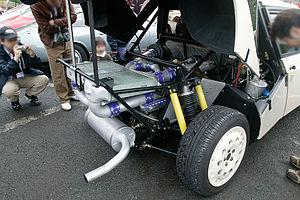
La Lancia Delta S4 est une voiture de compétition spécialement conçue pour être engagée en rallyes. Fabriquée par le constructeur italien Lancia dans les années 1980 pour être engagée par la Scuderia Lancia en Championnat du monde des rallyes, un modèle de série, stradale, basé sur la version de rallye, a été construit à 200 exemplaires, pour répondre aux exigences de la catégorie Groupe B.
La Scuderia Lancia, qui deviendra plus tard la Squadra Corse HF Lancia est l'atelier de course de l'entreprise automobile Lancia e Cia, créé en 1952 par Gianni Lancia, fils du fondateur de la marque. La Scuderia Lancia débute officiellement en compétition en sports mécaniques où elle s'illustre notamment à la Carrera Panamericana, à la Targa Florio ou aux Mille Miglia. L'écurie s'est aussi engagée en Formule 1 en 1954-1955, sans briller particulièrement. La Squadra Corse a su rebondir en Championnat du Monde d'Endurance avec la conquête de trois titres mondiaux entre 1979 et 1981 et en rallyes en remportant onze titres des constructeurs et quatre titres pilotes entre 1974 et 1992. Depuis fin 1991, Lancia a cessé tout engagement officiel en compétition automobile.